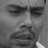
Emotion: sad